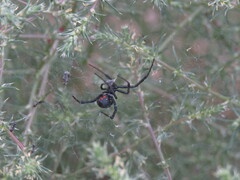
Species: Lactrodectus_hesperus